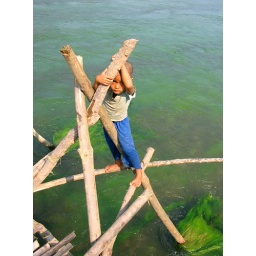
child over river bridge